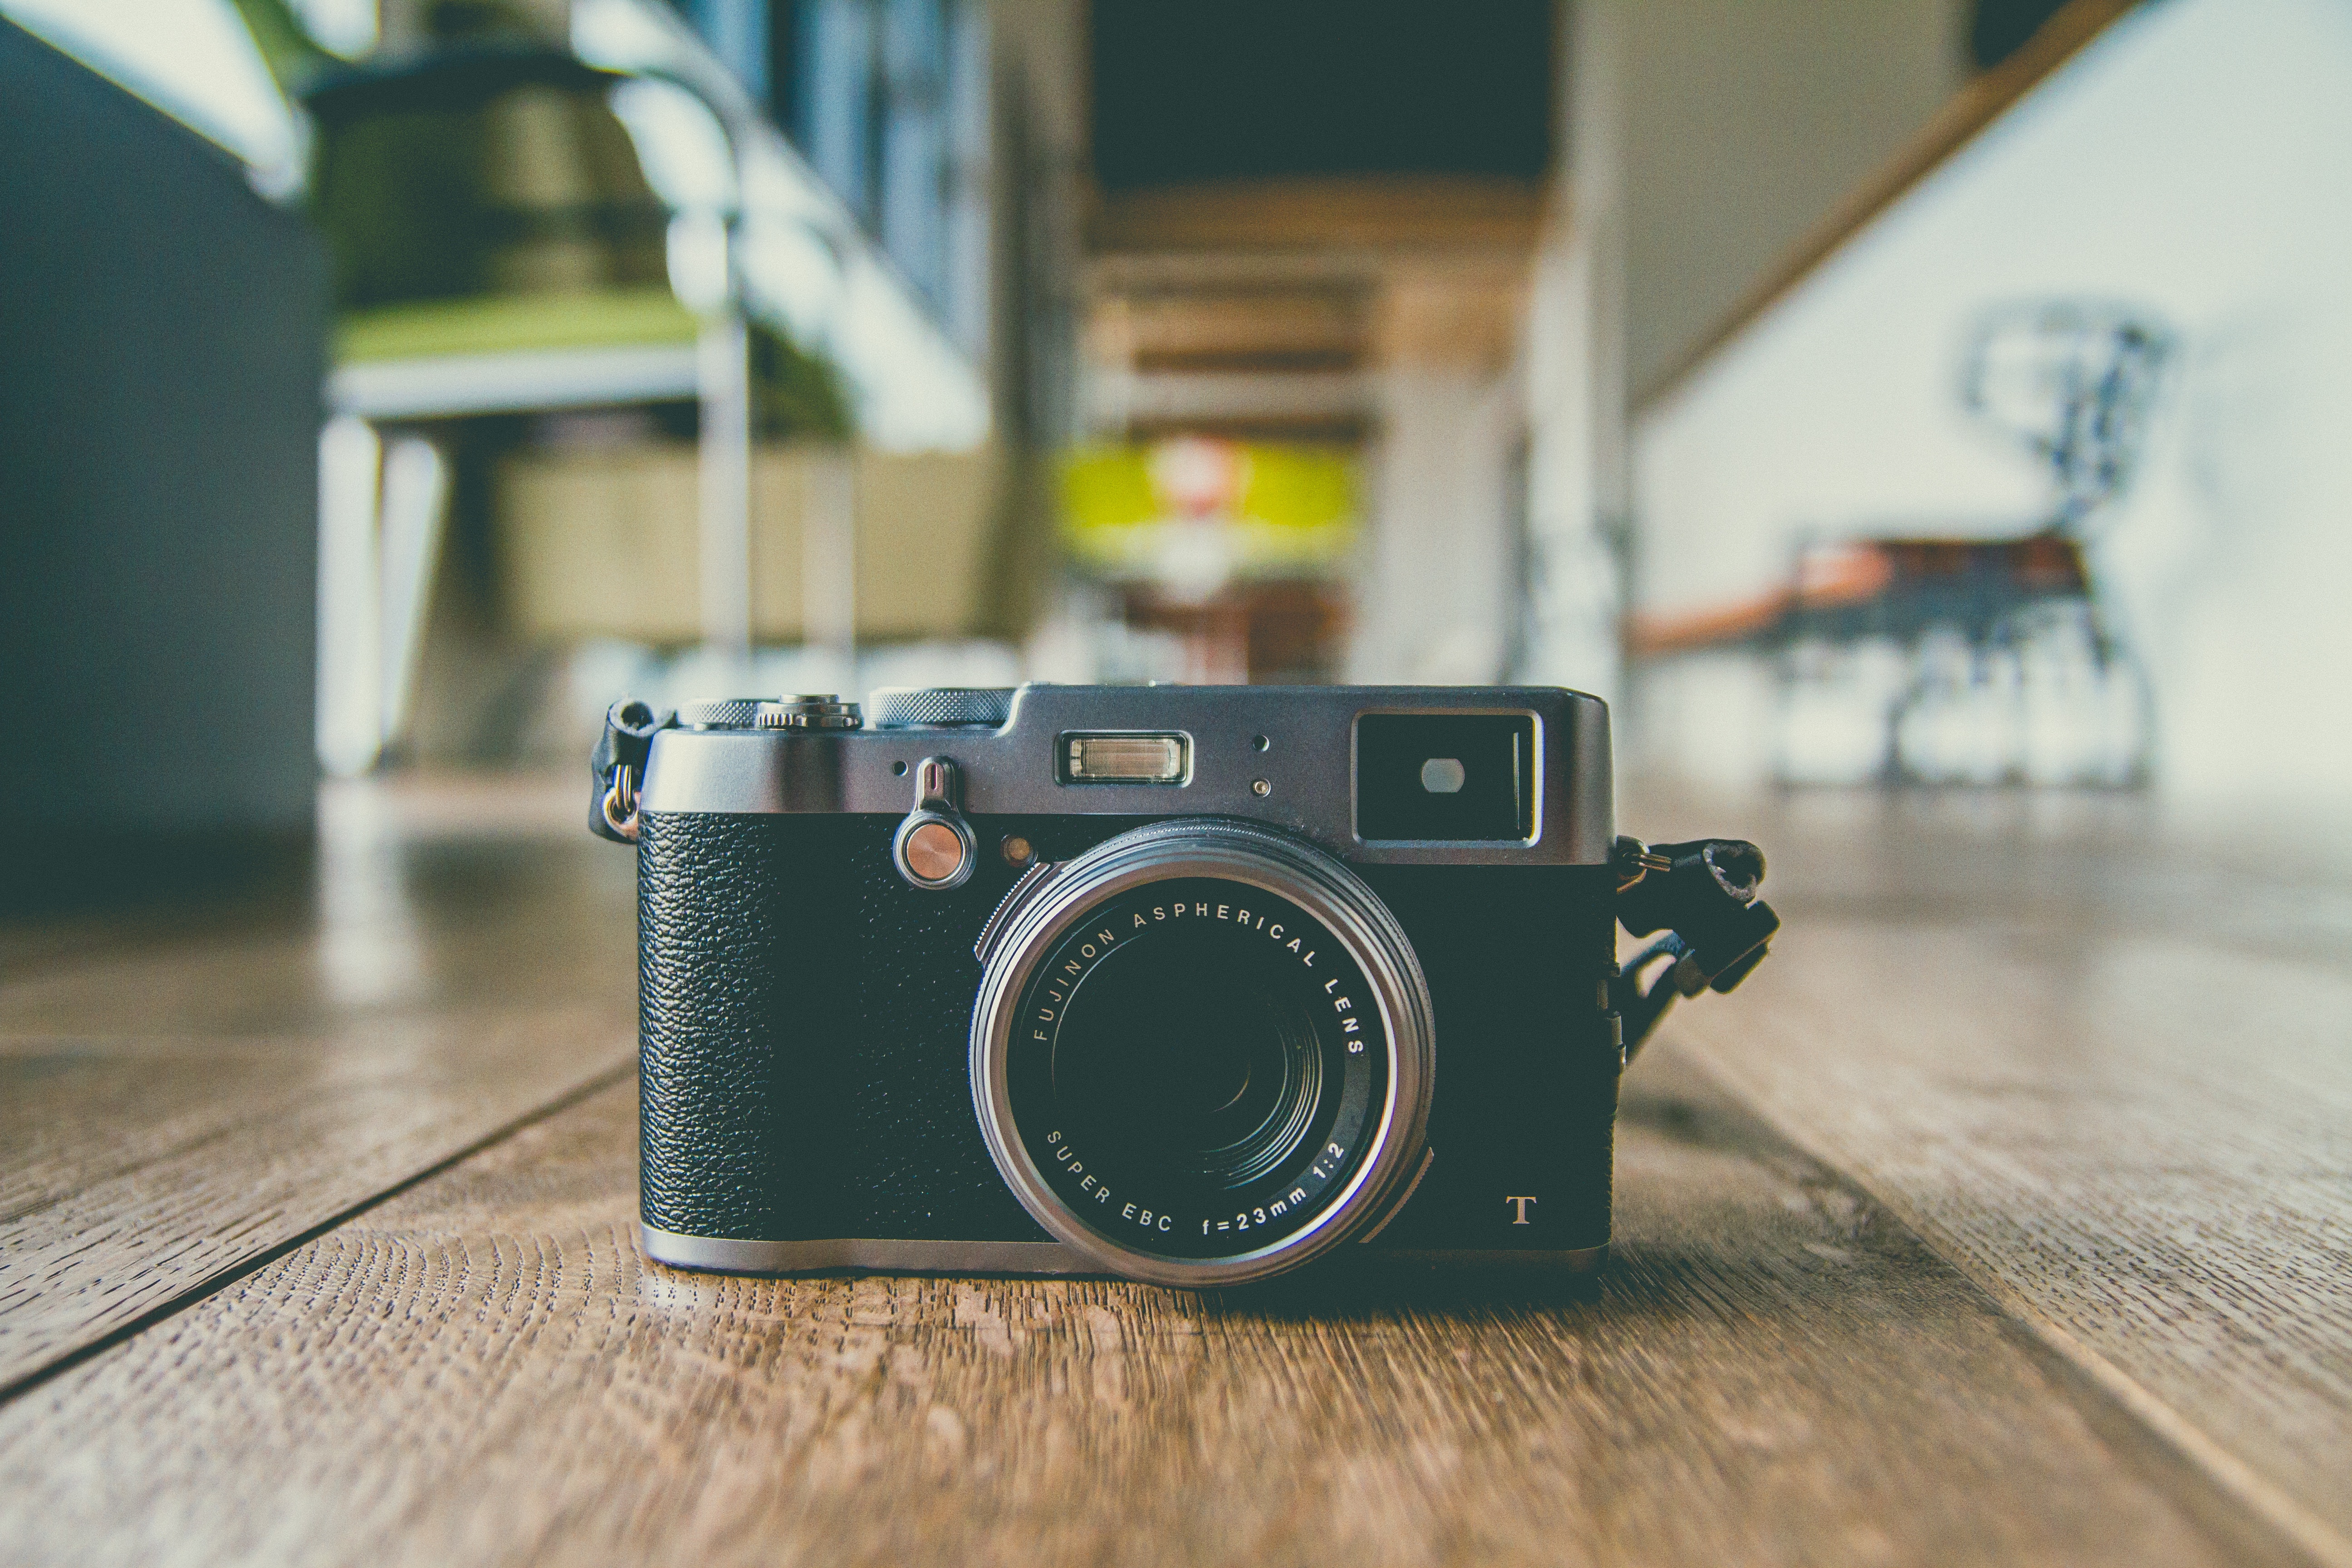
camera, photography, green, color, blue, brand, reflex camera, digital camera, design, photograph, digital slr, single lens reflex camera, cameras optics, mirrorless interchangeable lens camera